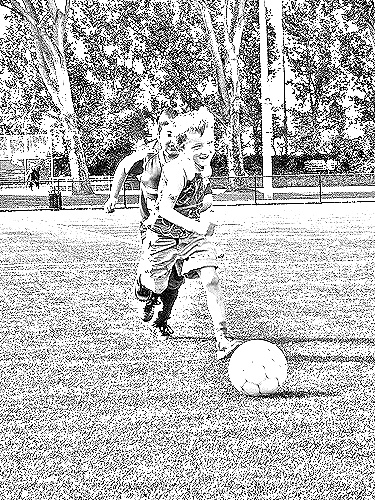
Portrait style: Sketch Portrait